Graham Miles

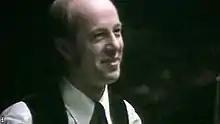

Graham Miles (11 May 1941 – 12 October 2014) was an English snooker player.